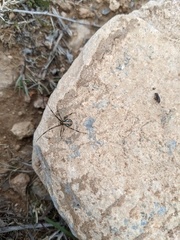
Species: Lactrodectus_hesperus